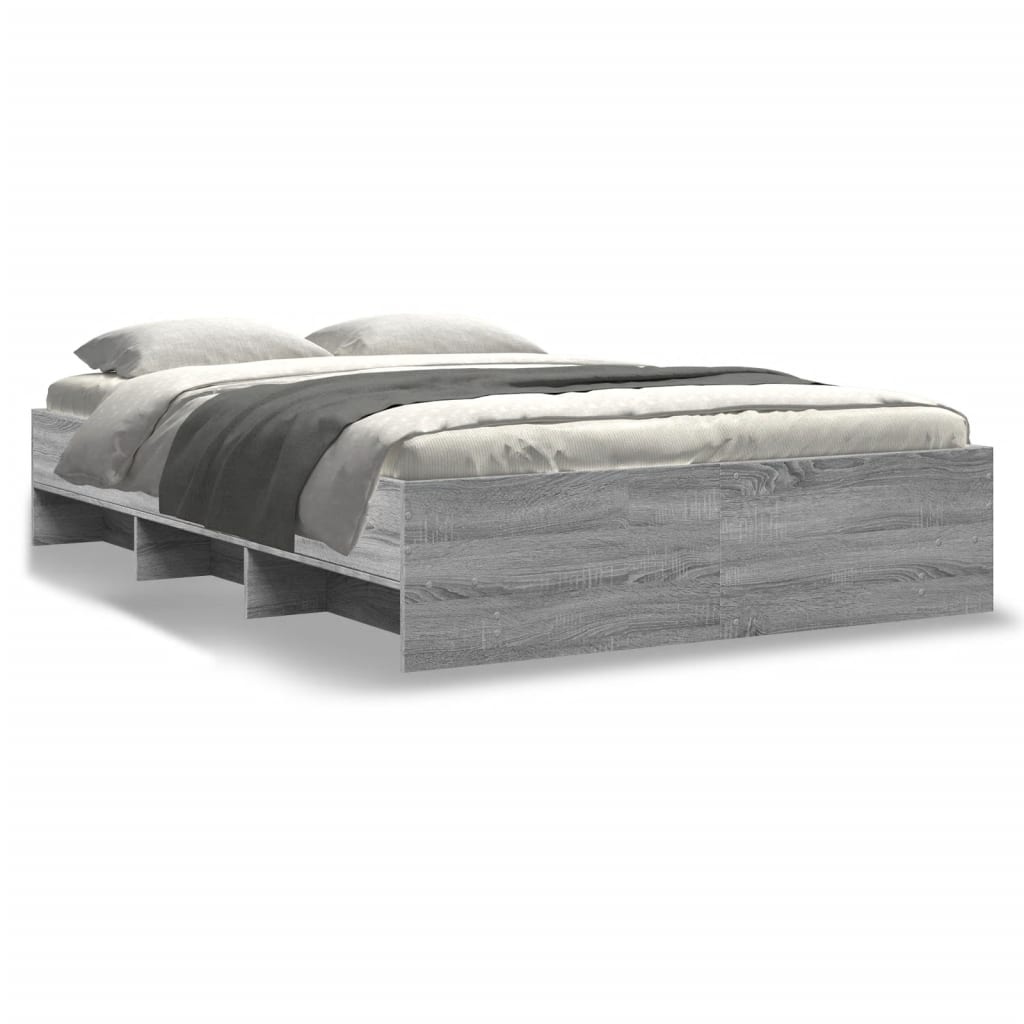
Estructura de cama madera de ingeniería gris sonoma 140x200 cm v6624
Estructura de cama madera de ingeniería gris sonoma 140x200 cm V6624 Consigue un sueño más reparador con esta estructura de cama. Es un aporte acogedor para cualquier dormitorio. Material duradero: La estructura de la cama está hecha de madera de ingeniería. La madera de ingeniería tiene una calidad excepcional, con una superficie lisa y también con fuerza, estabilidad y resistencia a la humedad.Somier de láminas para un soporte óptimo: La estructura de cama está equipada con un somier de láminas para el apoyo y la transpirabilidad del colchón.Función de almacenamiento: Este somier ofrece compartimentos abiertos para mantener tus revistas, libros, juguetes y otros objetos pequeños bien organizados. Información útil:El colchón no está incluido con la cama. Disponemos de una variada selección de colchones. Puedes echar un vistazo a nuestra tienda para buscar el colchón correspondiente. Color: Gris Sonoma Material de la estructura de la cama: Madera de ingeniería Material de los listones: Madera contrachapada Dimensiones totales: 203 x 143 x 35 cm (largo x ancho x alto) Dimensiones del compartimento (cada uno): 68,5/60 x 18,5 x 15 cm (largo x ancho x alto) Dimensiones adecuadas del colchón: 140 x 200 cm (ancho x largo) (el colchón no está incluido) Requiere montaje: Sí
Brand: vidaXL
Category: Furniture > Beds & Accessories > Beds & Bed Frames